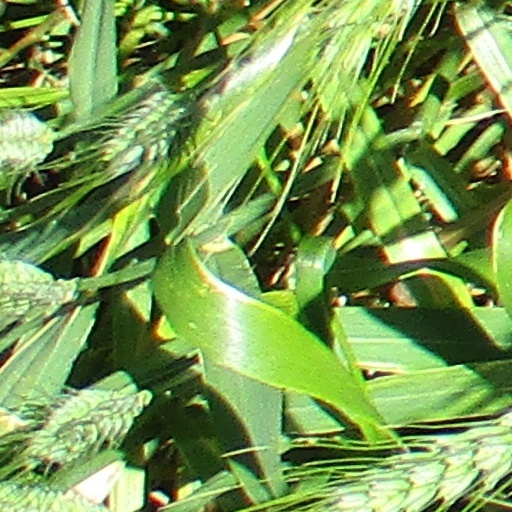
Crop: wheat